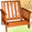
Label: chair